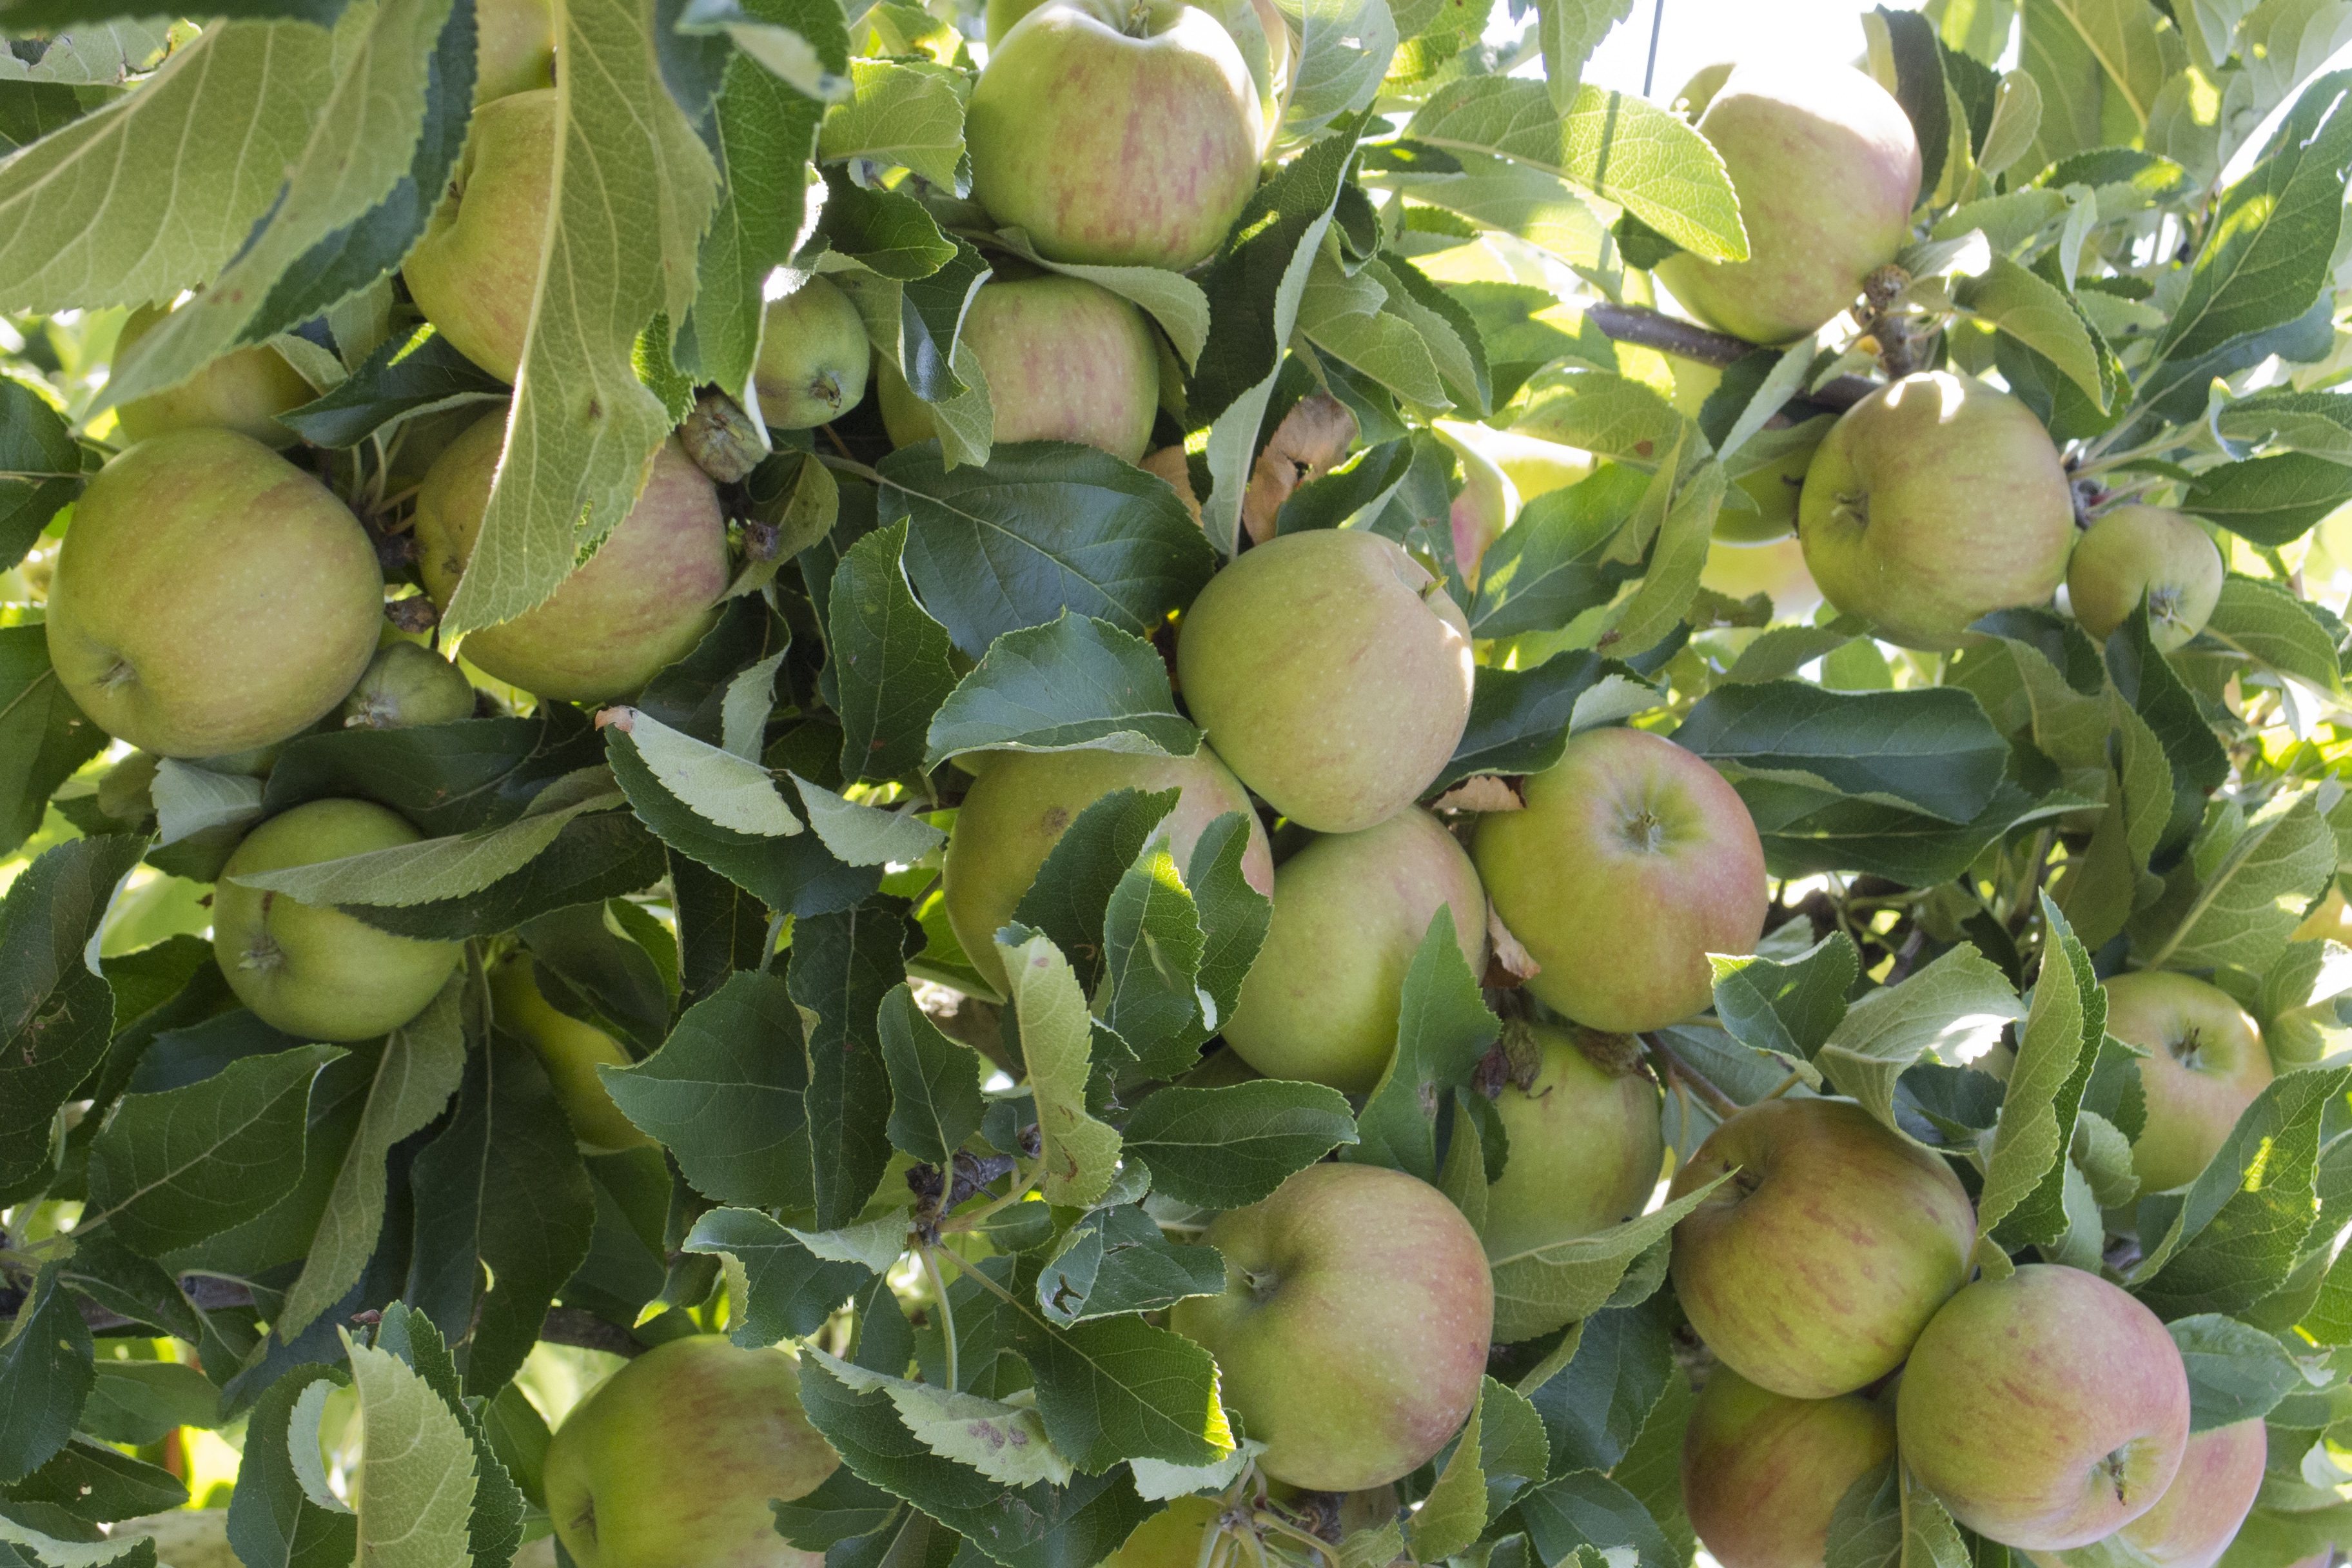
apple, tree, nature, branch, plant, fruit, food, produce, leaves, apples, citrus, flowering plant, damson, bitter orange, land plant, hardy kiwi, calamondin